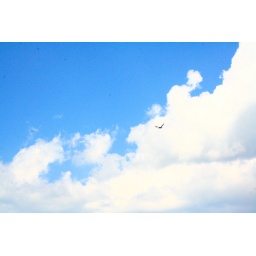
bird in blue